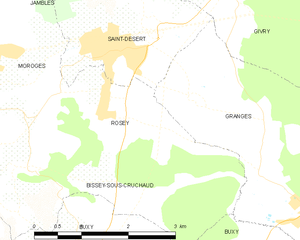
Carte des communes françaises